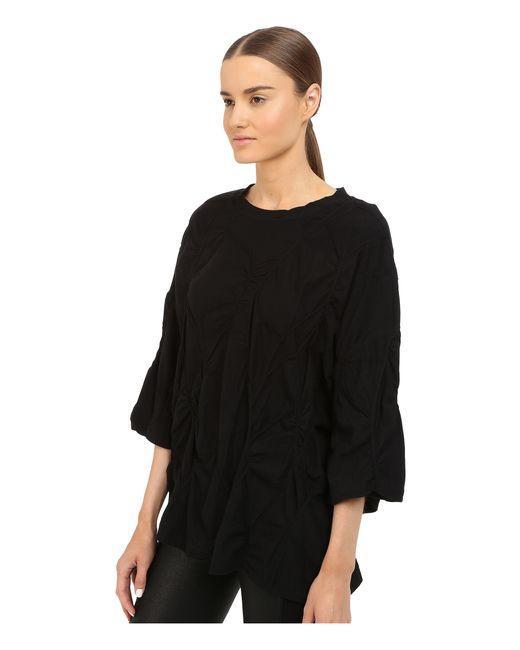
formelles lockeres Oberteil mit schwarzen Ellbogenärmeln